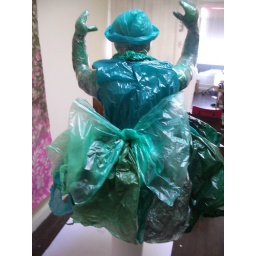
Green Bagalina by Diane Kurzyna recycled plastic bag sculpture art Sept 2009 103